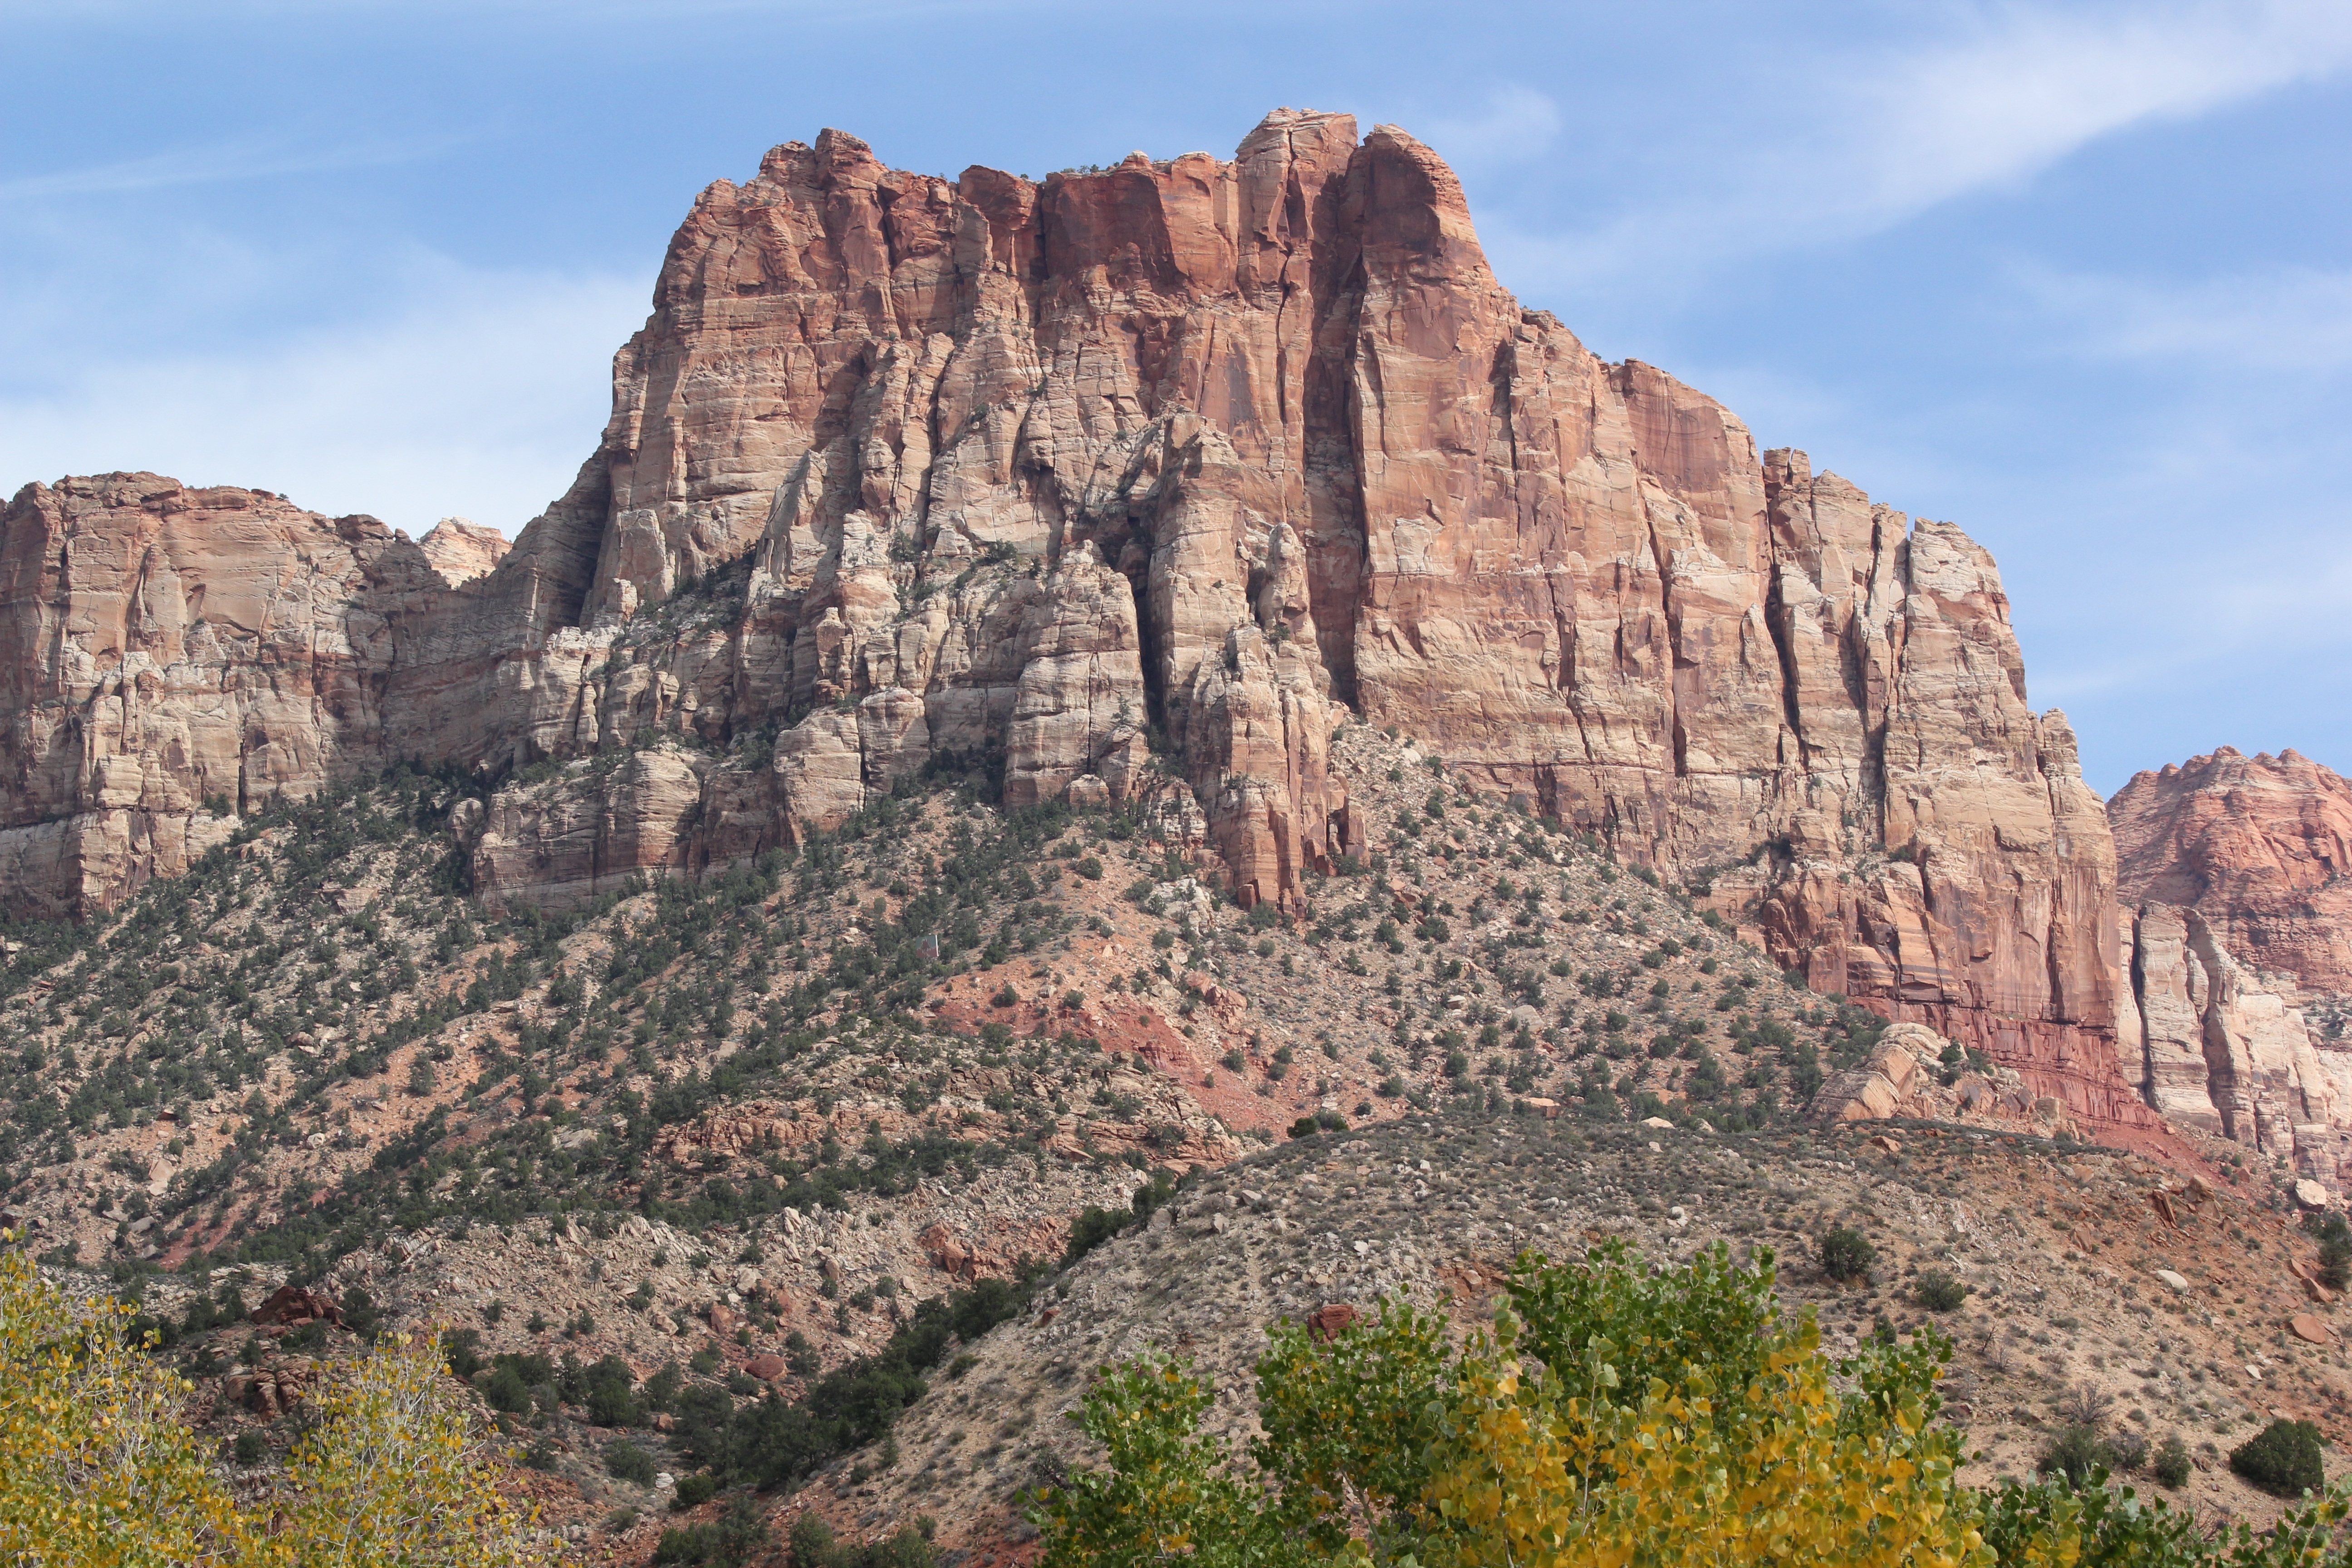
landscape, nature, outdoor, rock, mountain, hiking, adventure, valley, tourist, travel, formation, cliff, arch, scenic, hike, park, usa, canyon, tourism, terrain, national park, national, geology, utah, badlands, plateau, zion, active, wadi, butte, landform, historic site, geographical feature